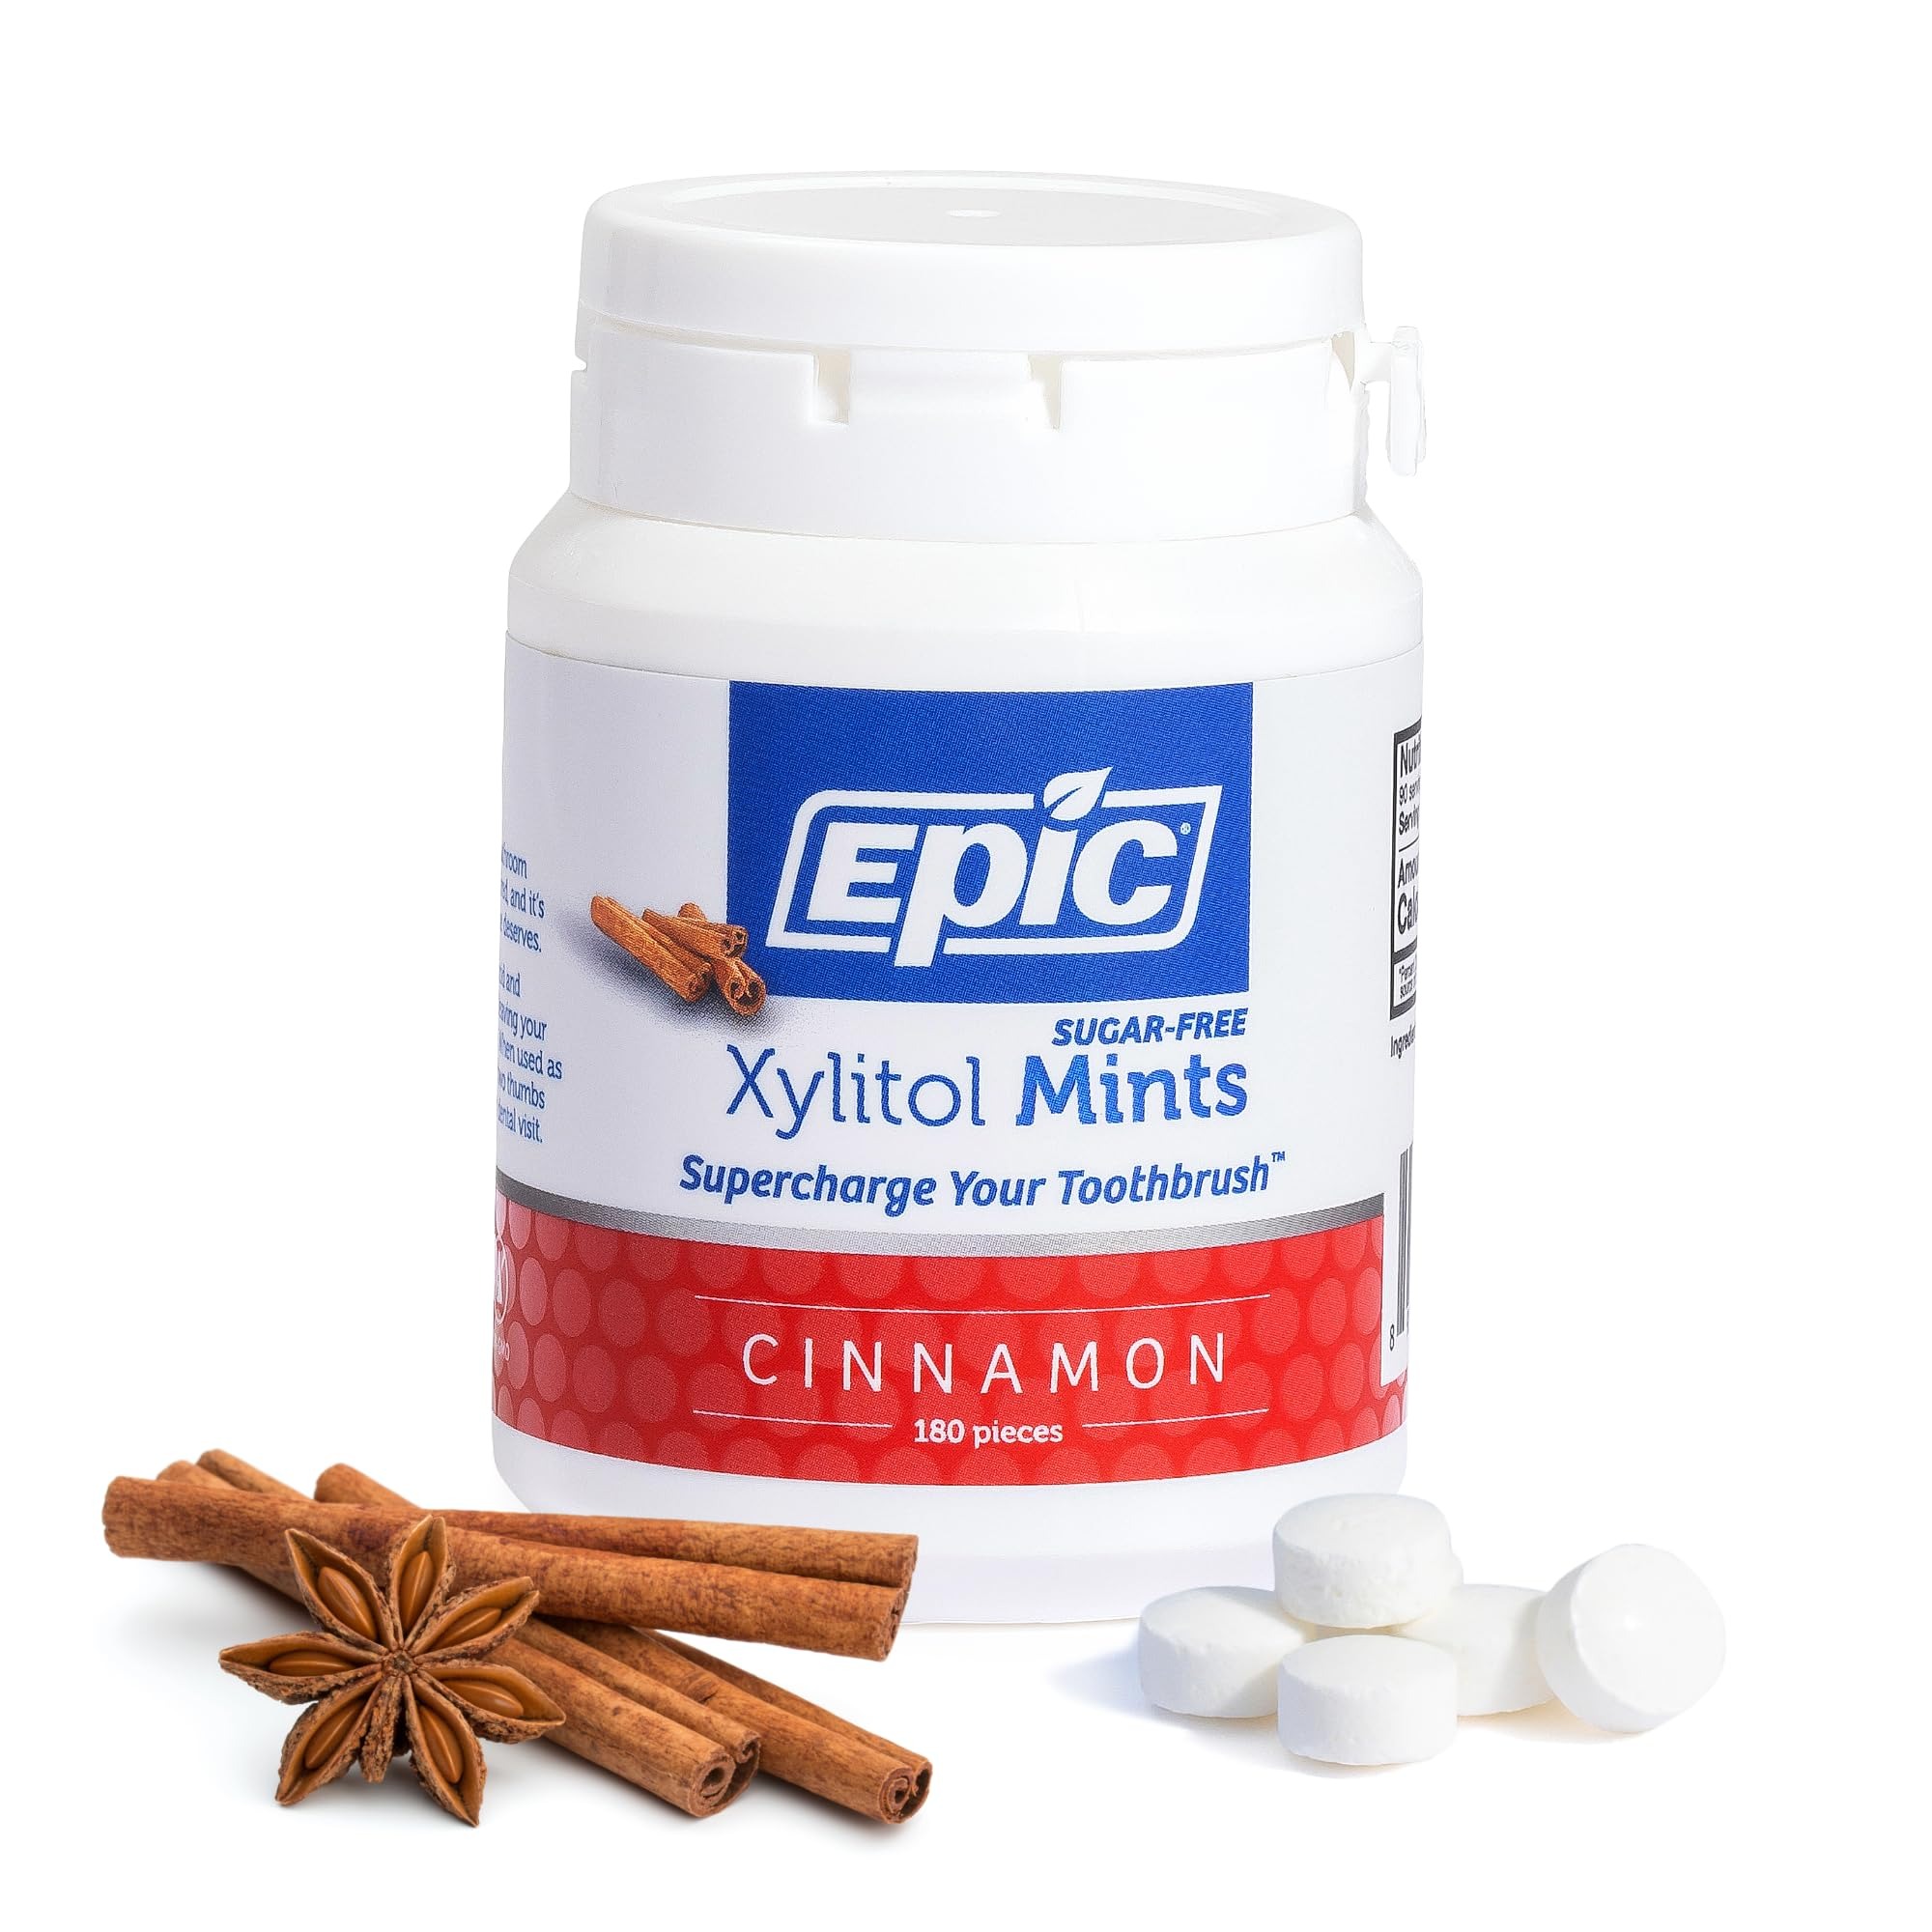
Item Name: Epic 100% Xylitol Mints - Aspartame Free, Sugar Free - Cinnamon Flavored Mints, 180 Pieces (Pack of 1)
Bullet Point 1: Bursting with Flavor: Epic Xylitol Mints are packed with more xylitol than other dental mints, delivering bold, fresh flavors that will knock the socks off your taste buds; These mouth watering mints are designed to help keep your breath fresh and your smile shining
Bullet Point 2: Cavity-Fighting Power: Each xylitol candy mint contains 100% xylitol, a healthy sweetener that helps neutralize harmful acids, fights cavities, and cleans teeth; Epic xylitol mints for teeth and gums are dentist-approved and a great preventative choice for adults and kids
Bullet Point 3: Clean & Healthy: Made with non-GMO, vegan ingredients, our xylitol mints are a healthy alternative to sugary candies; These sugarless mints for dry mouth are free of artificial additives and aspartame, offering a pure and refreshing taste you can feel good about
Bullet Point 4: Dry Mouth Relief: Epic’s dry mouth mints not only freshen your breath but also stimulates saliva flow that naturally soothes dry mouth; These vegan mints work against acid attacks, bacterial baddies, and cavities to support overall oral health
Bullet Point 5: Choose Your Perfect Size: Available from 180 Count up to 1000 Count, so you can choose the one that best fits your lifestyle; Whether you're at your desk, on the go, or stocking up, you’ll always have your favorite dry mouth gum on hand to keep your breath fresh and your smile healthy
Value: 180.0
Unit: Count

Price: 13.45